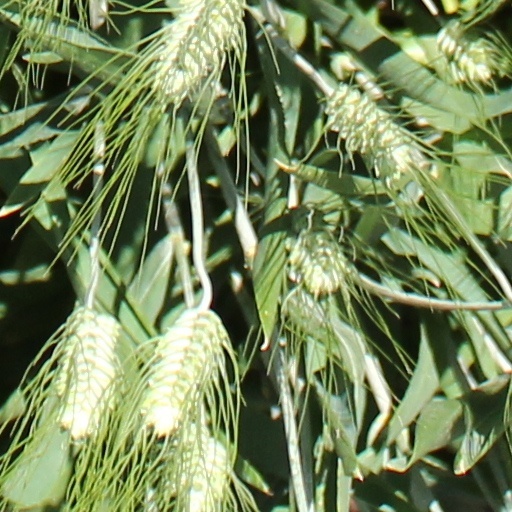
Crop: wheat